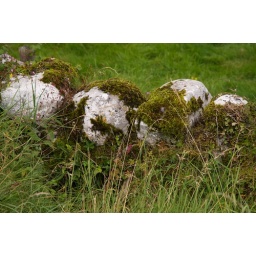
Rock wall in front of Norman castle ruins